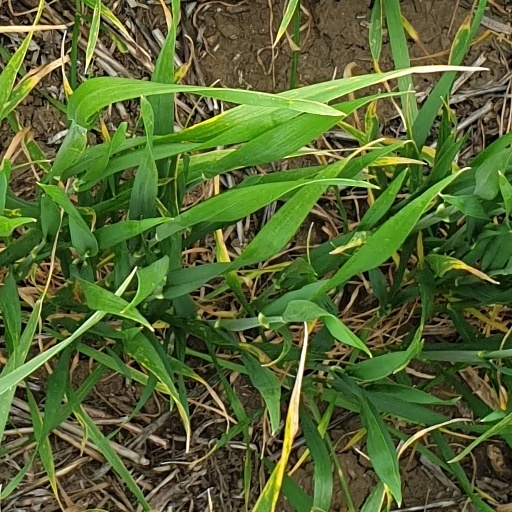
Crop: wheat